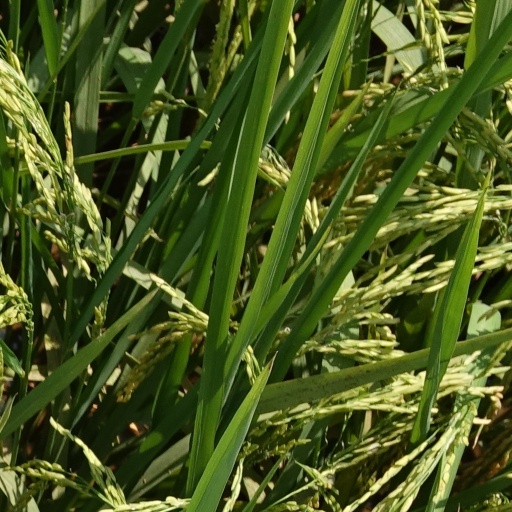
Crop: rice